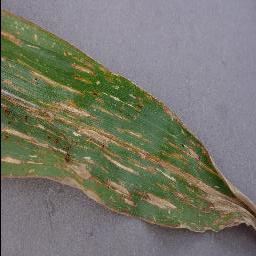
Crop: corn
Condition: (maize)_cercospora_spot_gray_spot